Paul J. Selva

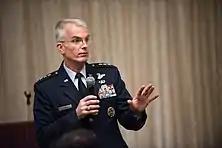
Vice Chairman of the Joint Chiefs of Staff Selva speaks at the Joint Civilian Orientation Conference on 14 August 2016

In 2014 Selva was appointed commander of United States Transportation Command (USTRANSCOM) succeeding General William M. Fraser III. As commander of United States Transportation Command, Selva was responsible for managing all global air, land and sea transportation of the United States Armed Forces due to USTRANSCOM which is part of eleven unified combatant command of the United States Department of Defense which has responsibility to coordinates transportation missions worldwide for global mobility using both military and commercial transportation resources.